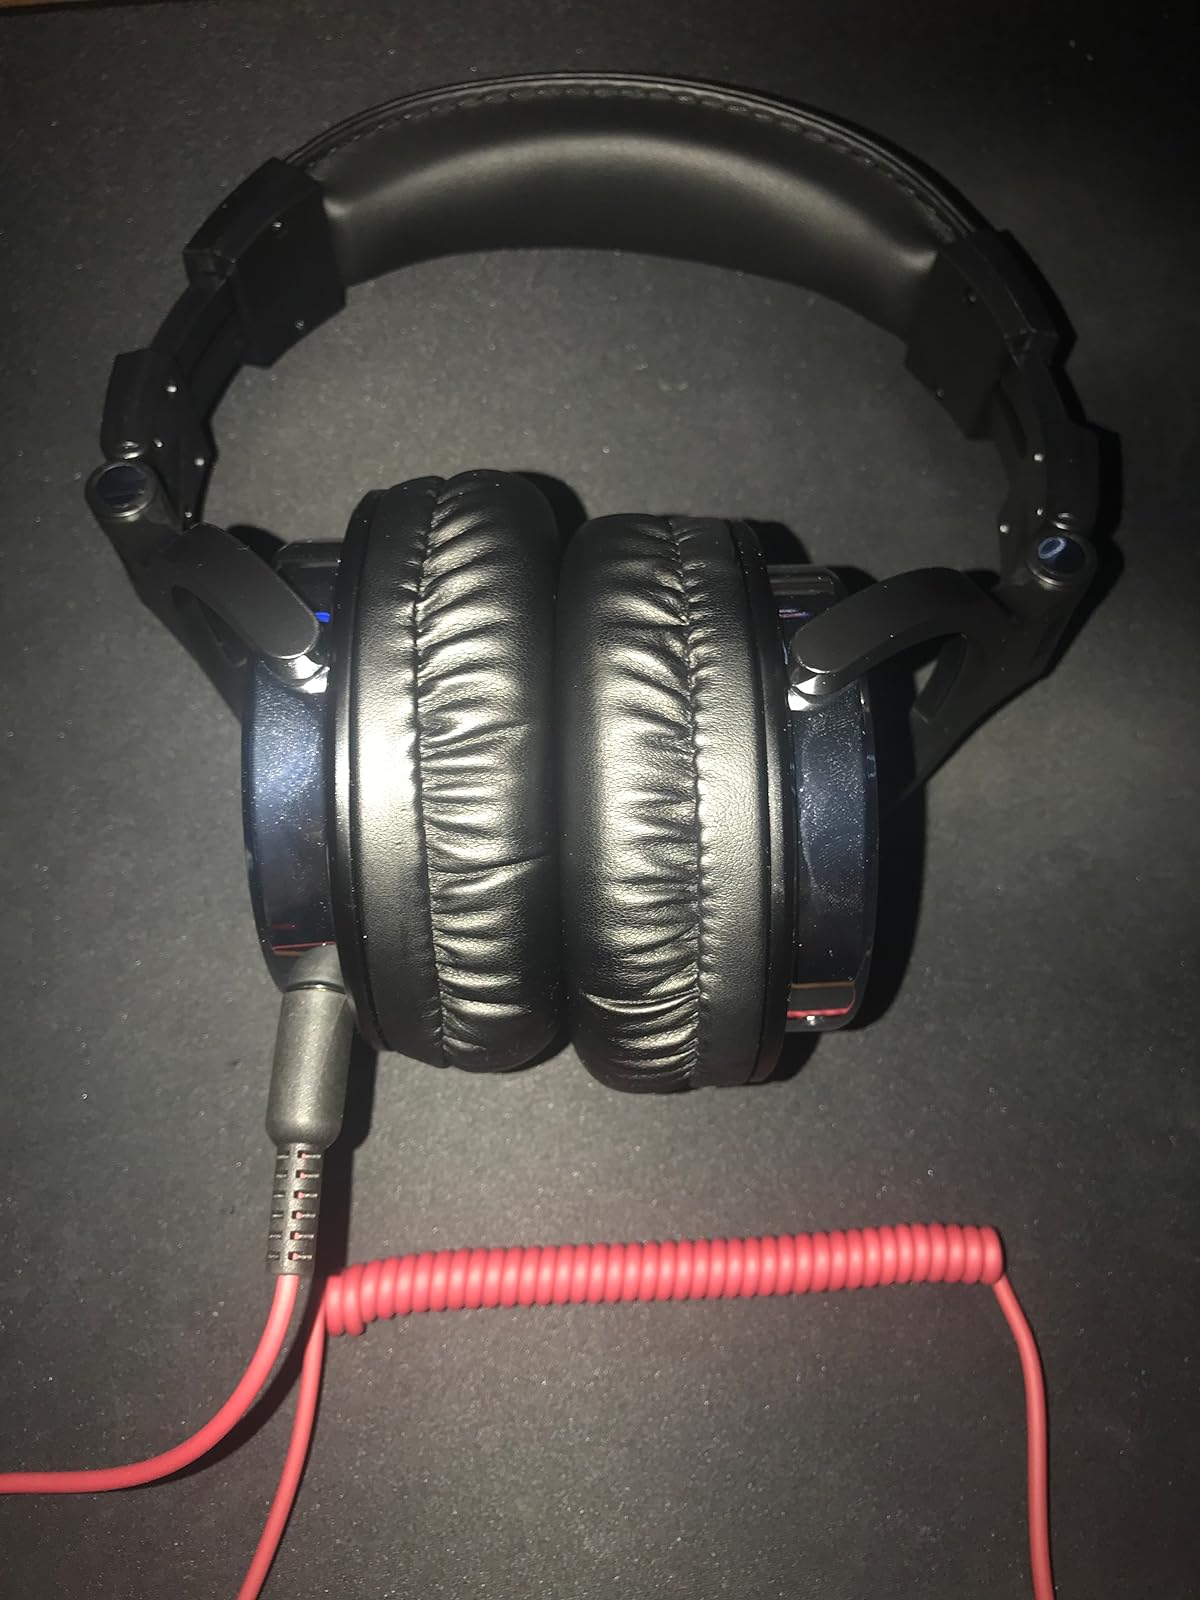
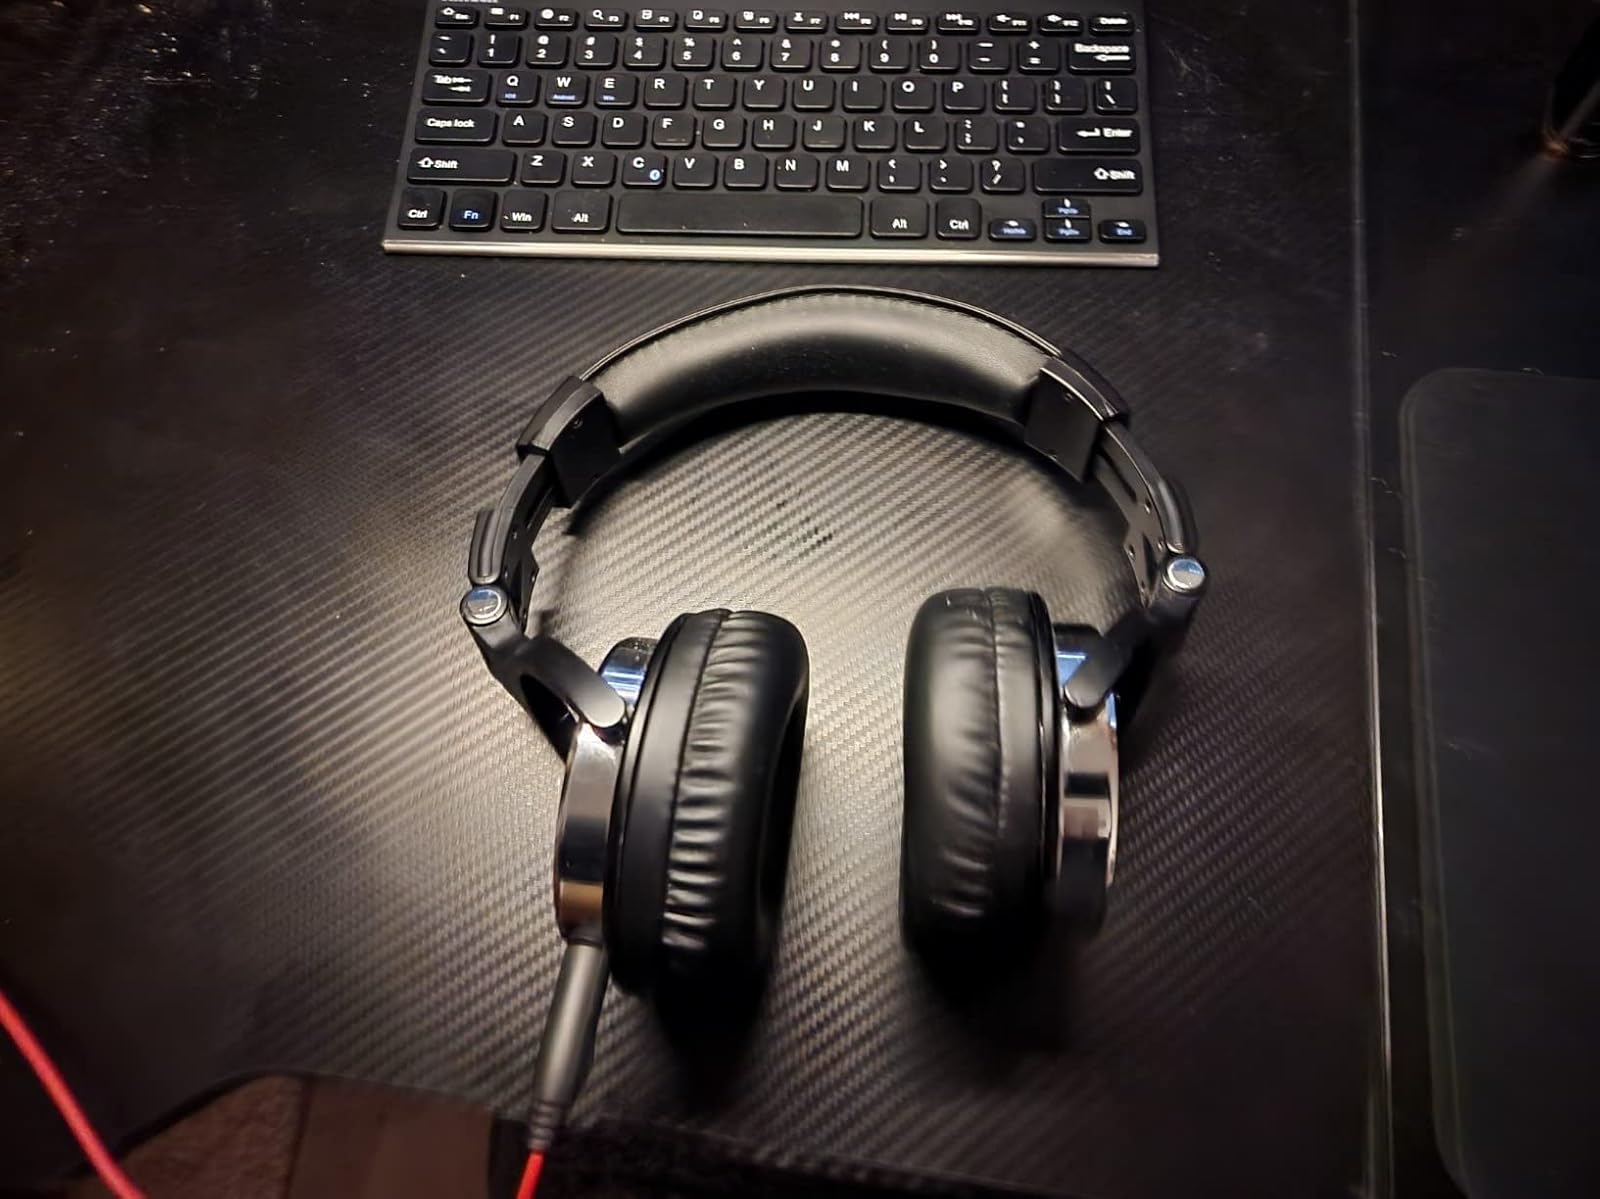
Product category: headphones
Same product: yes